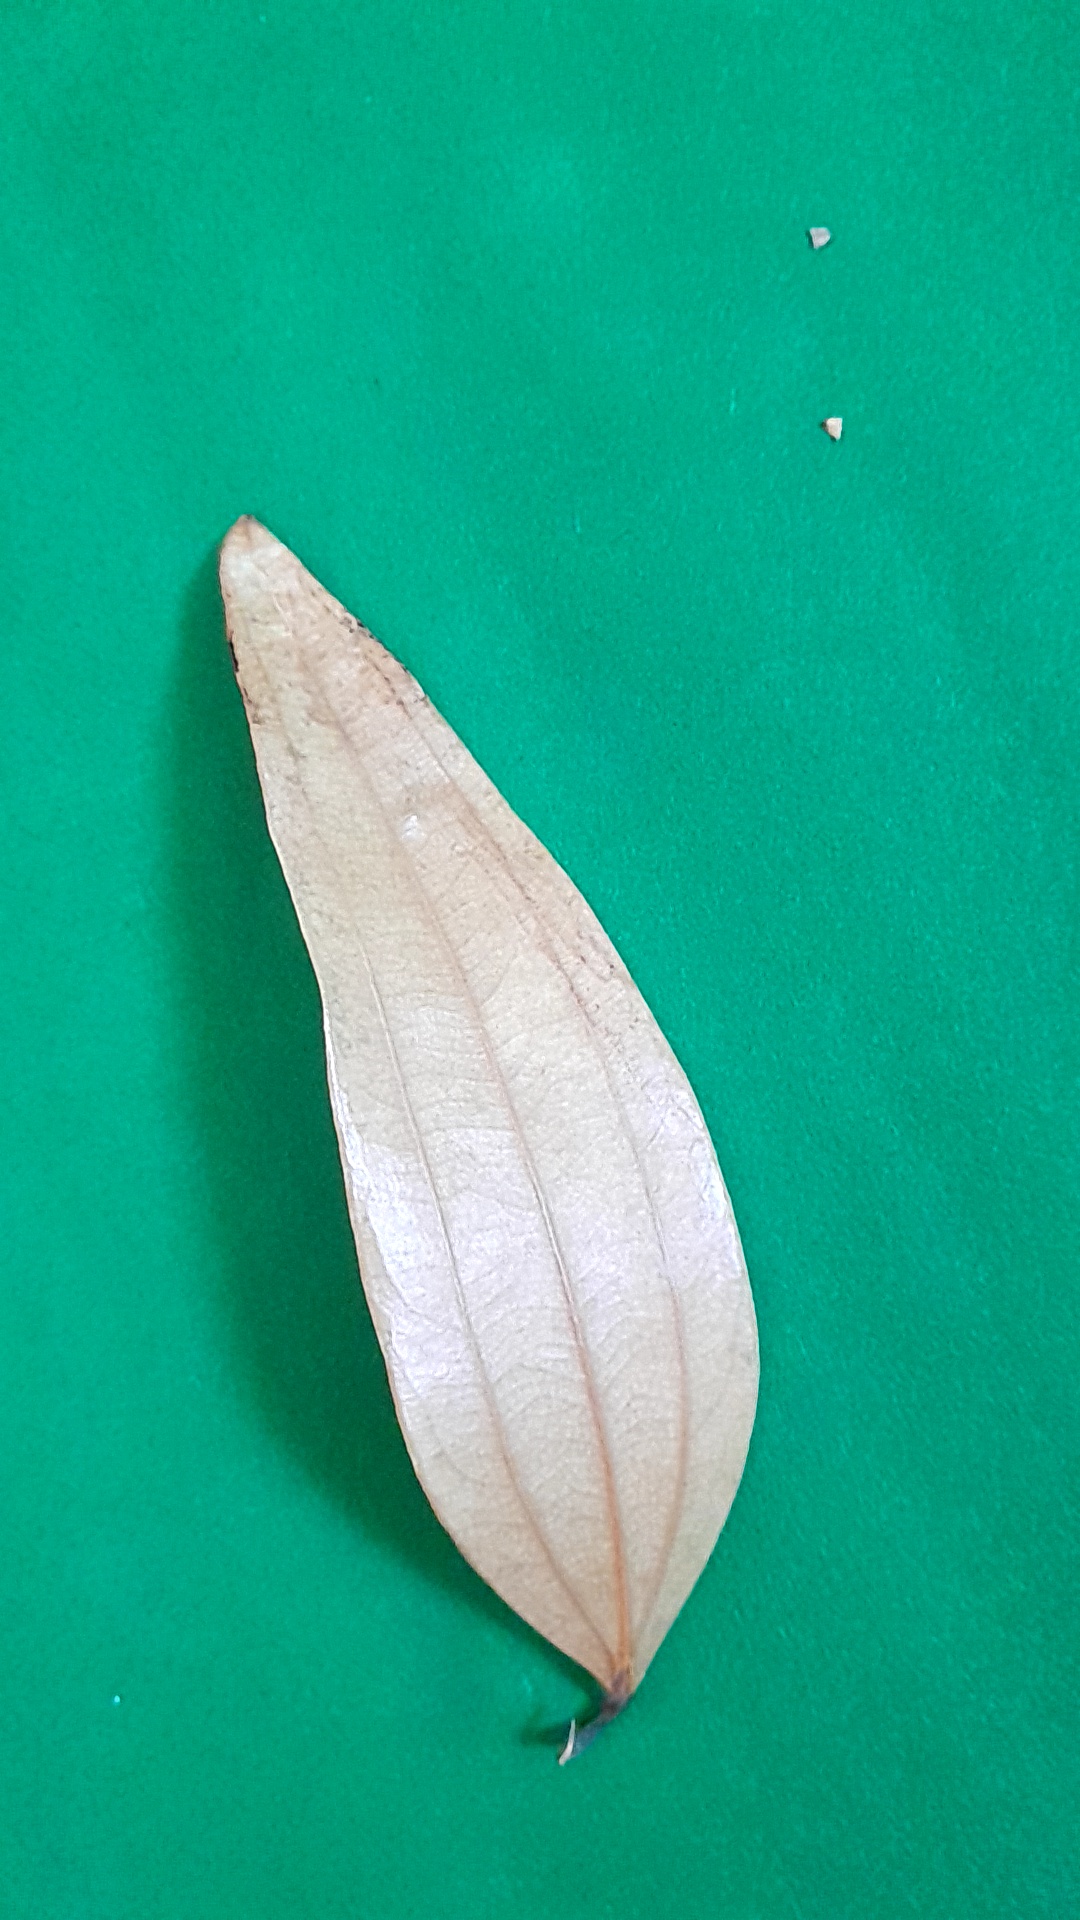
Label: Dry Leaf